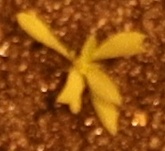
Label: Kochia